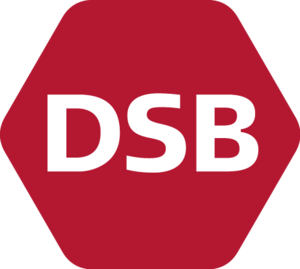
DSB
Statsvirksomheden DSB er en selvstændig offentlig virksomhed, der driver persontrafik på statens jernbanenet, og som er ejet 100 % af Transport-, Bygnings- og Boligministeriet. DSB opstod i 1885, efter staten i 1867 under navnet De jysk-fynske Statsbaner overtog det private selskab Det Danske Jernbanedriftselskab og i 1880 det ligeledes privatejede Det Sjællandske Jernbaneselskab.